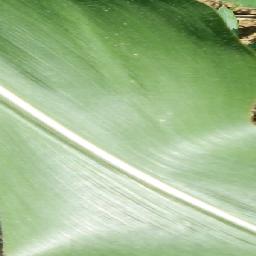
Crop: corn
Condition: (maize)_healthy